Fujiro Katsurada

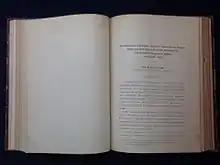
German paper on the parasite by Katsurada written in 1904

In 1905, he was made lecturer at Kyoto Imperial University Fukuoka Medical School (now Kyushu University) and was asked to assume the responsible professorship there. However, he preferred to stay in Okayama. On November 9, 1912, he was called to the Ministry of Education and suddenly dismissed, because Koreyoshi Kan, the principal of the Medical School, envied his popularity and reported his criticism. In protest this, students at the school went on strike twice requesting he be returned. He did not return to the Medical School, but Kan and three students had to leave the school. Katsurada on leave was dispatched to London in 1913 as a representative of the Japanese Medical Association. He lectured on Japanese Schistosoma there. In November 1914, he formally quit the Okayama Medical School and assumed the presidency of the Hospital for Seamen and Tropical Disease Institute at Kobe with the donation by Tokugoro Nakahashi, the president of Osaka Shosen (Shippin Company).